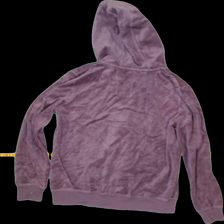
View: back
Type: Sweater
Category: Ladies
Brand: Esmara (Lidl)
Colors: Purple
Material: 82% Cotton 18% Poly
Cut: Regular
Trend: No trend
Stains: Yes
Damage: 0
Price range: <50
Recommended usage: Export